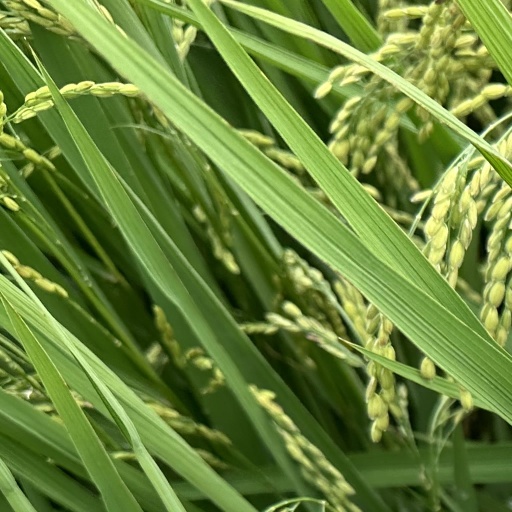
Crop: rice